Tomoki Kyoda

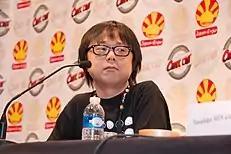
Tomoki Kyoda at Japan Expo 2009

After doing various works supervising drawing continuity, he joined the Bones anime "RahXephon" as assistant director and later directed "", his first film. He then went on to become head director of "Eureka Seven", also under studio Bones. He collaborated with Gainax and Studio Khara in producing the new tetralogy of "Neon Genesis Evangelion" films as a storyboard artist on the first film, "". He revived the "Eureka Seven" franchise with the announcement of a brand new theatrical feature. He is a member of the 15-person steering committee of the Japan Animation Creators Association (JAniCA) labor group.